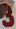
Number: 3